Juniper Island

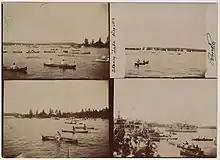
Juniper Island hosts an annual regatta

Juniper Island is one of the largest islands located on Lower Stony Lake, a lake situated in Ontario. It is home to private cottages, the Stony Lake Yacht Club and Juniper Island Store. The Stony Lake Yacht Club is governed by its Board of Directors. Its functions include tennis lessons, sailing lessons as well as several social events. The Stoney Lake Cottagers Association governs the Juniper Island Store, swimming lessons and canoeing lessons as well as weekly square dances.